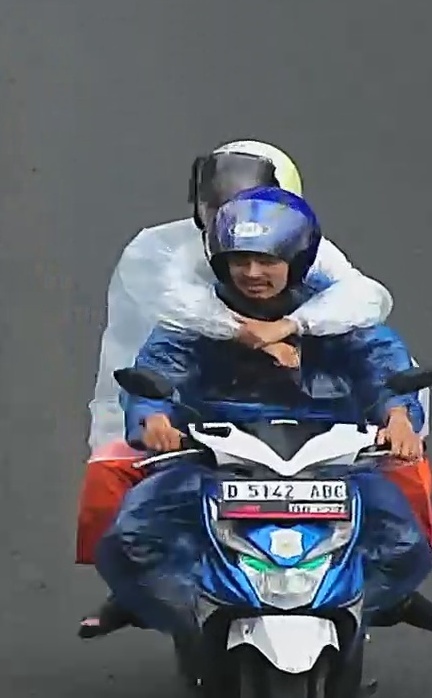
person-with-helmet: 2
person-without-helmet: 0